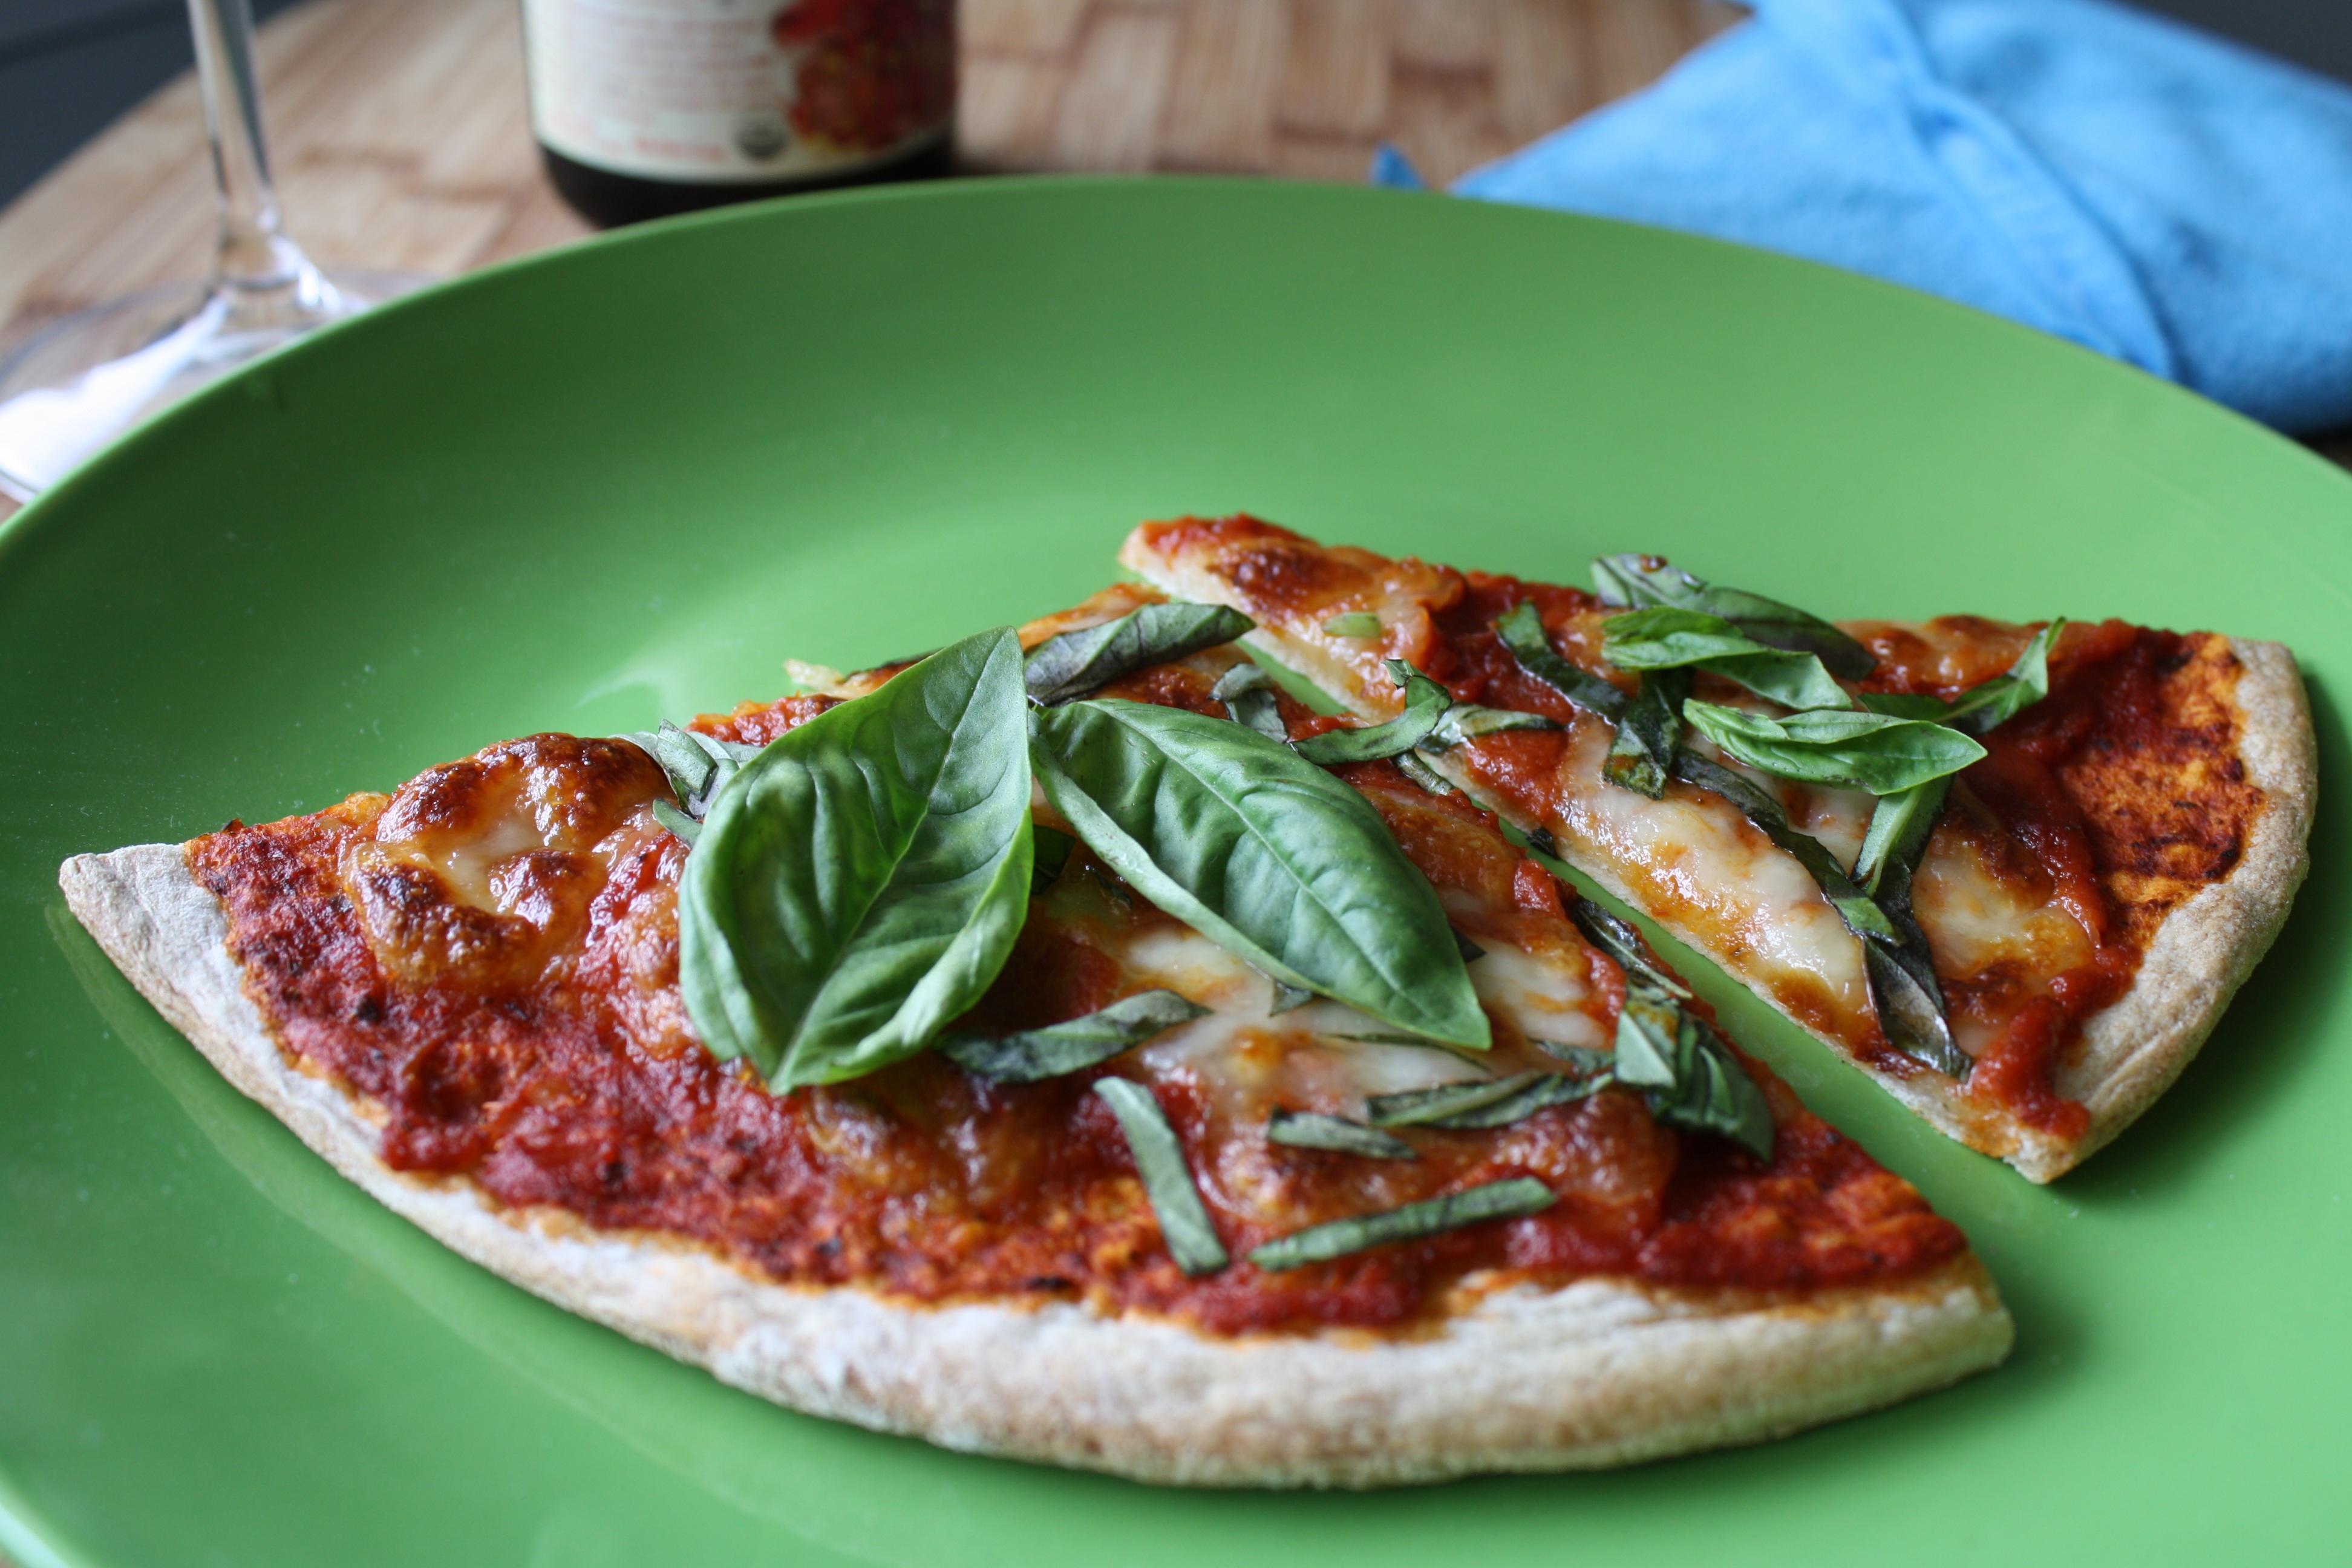
table, wine, glass, restaurant, dish, meal, food, green, produce, vegetable, plate, fresh, drink, colorful, breakfast, gourmet, eat, lunch, cuisine, basil, pizza, cheese, freshness, tomato, nutrition, dinner, tasty, vegetarian, vegetarian food, italian, healthy eating, italian food, eating healthy, healthy meal, european food